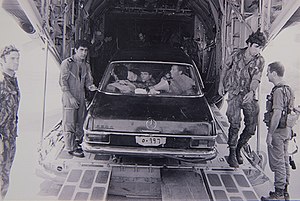
Operation Entebbe
Israelske kommandoer fra Sayeret Matkal efter operationen
Operation Entebbe, også kendt som Entebbe-aktionen, var en redningsaktion udført af de israelske elitestyker, Sayeret Matkal for at befri gidsler i Entebbe-lufthavnen i Uganda. Det foregik om natten den 3. juli og tidlig morgen den 4. juli 1976. Aktionen blev kaldt Operation Tordenkile af de israelske styrker, som planlagde og udførte missionen, men blev efterfølgende retroaktivt omdøbt til Operation Yonatan efter aktionslederen, oberst Jonathan "Yoni" Netanyahu, som var den eneste israelske soldat, som omkom under aktionen.